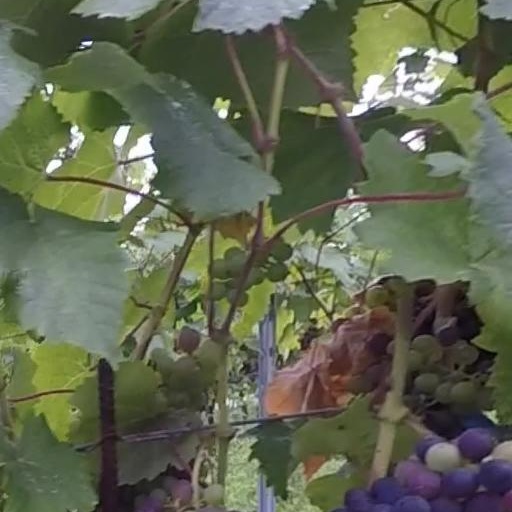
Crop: grape